Yuan dynasty

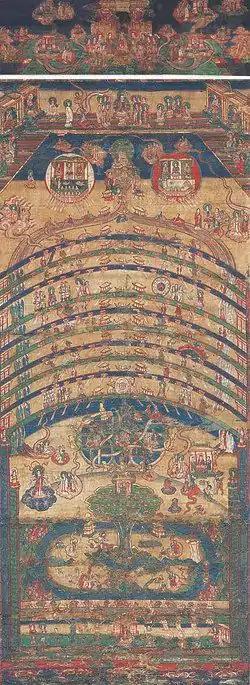
"Manichaean Diagram of the Universe", a painting describing Yuan period Manichaean cosmology

In Chinese ceramics the period was one of expansion, with the great innovation the development in Jingdezhen ware of underglaze painted blue and white pottery. This seems to have begun in the early decades of the 14th century, and by the end of the dynasty was mature and well-established. Other major types of wares continued without a sharp break in their development, but there was a general trend to some larger size pieces, and more decoration. This is often seen as a decline from Song refinement. Exports expanded considerably, especially to the Islamic world.